1990 NASCAR Winston Cup Series

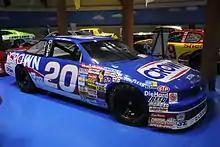
Rob Moroso's 1990 Oldsmobile

The 1990 season was a slim season for Rookie of the Year contenders. 1989 Busch Series champion Rob Moroso had a top-ten finish and qualified for every race, but he was killed in a car crash before the end of the year and was awarded the top rookie award posthumously. His top runner-up was Jack Pennington, a late-model dirt racing champion, who had 16 starts and no top-tens in an unsponsored car. The only other declarees were Jerry O'Neil and Jeff Purvis, who did not run enough races to be completely eligible for the honor.